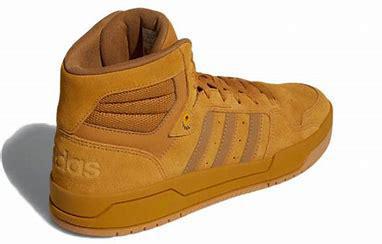
Brand: adidas
Model: NEO Entrap Skate